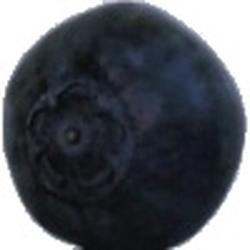
Label: Blueberry